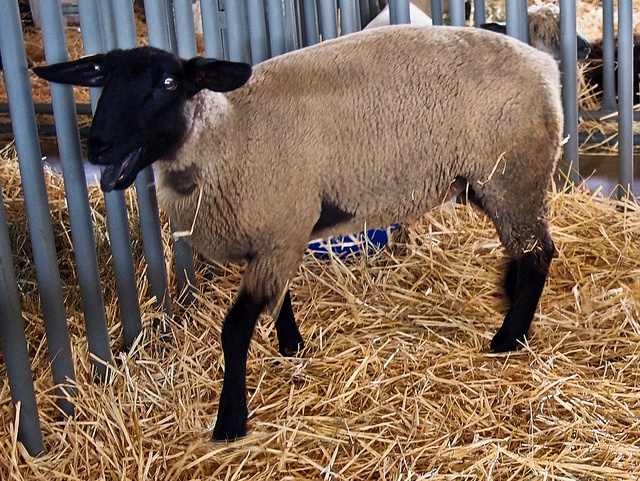
a goat making a creepy face next to a fence
A sheep standing on top of a pile of dried grass.
A black faced sheep in a metal pen with straw on the ground.
A sheep is in a straw filled pen.
The goat is standing on the hay.